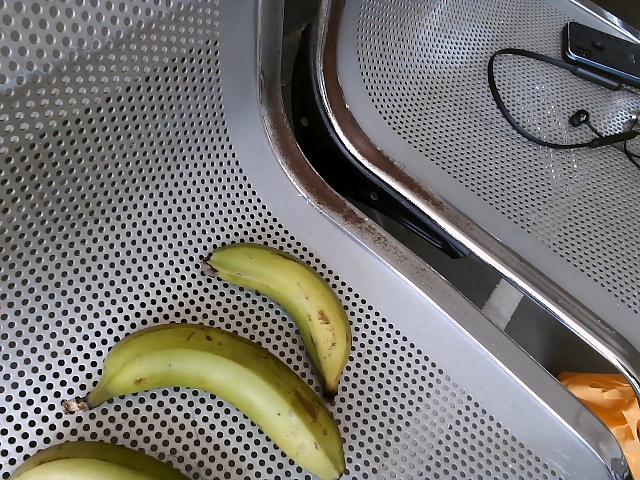
Label: Raw_Banana